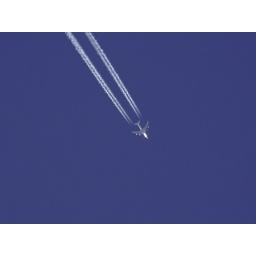
E-8C J-STARS from 12ACCS flying over the top of my house